Blood for Dracula

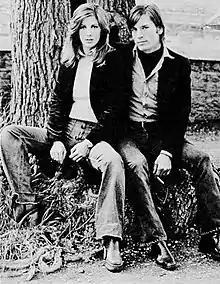
From left to right: Stefania Casini and Joe Dallesandro in 1974, the year "Blood for Dracula" was released

In 1973, Paul Morrissey and Joe Dallesandro came to Italy to shoot a film for producers Andrew Braunsberg and Carlo Ponti. The original idea came from director Roman Polanski who had met Morrissey when promoting his film "What?" with Morrissey stating that Polanski felt he would be "a natural person to make a 3-D film about Frankenstein. I thought it was the most absurd option I could imagine." Morrissey convinced Ponti to not just make one film during this period, but two which led to the production of both "Flesh for Frankenstein" and "Blood for Dracula".